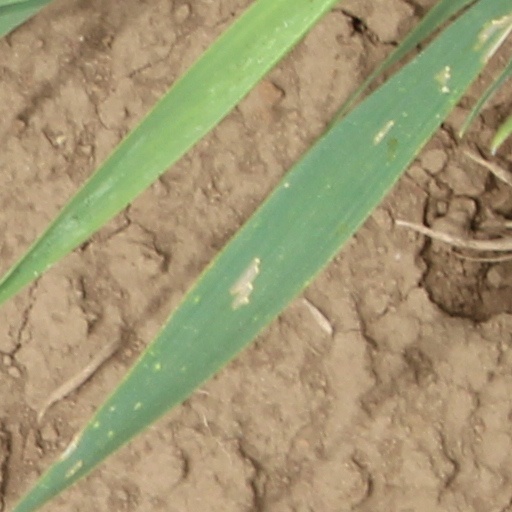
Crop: wheat